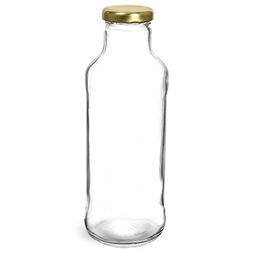
Label: bottles